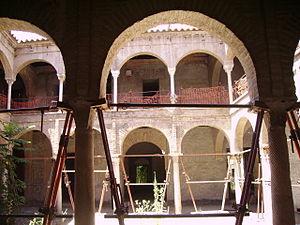
La corrida est une forme de course de taureaux consistant en un combat entre un homme et un taureau, à l'issue duquel le taureau est mis à mort ou, exceptionnellement, gracié. Elle est pratiquée essentiellement en Espagne, au Portugal, dans le Midi de la France et dans certains États d'Amérique latine.